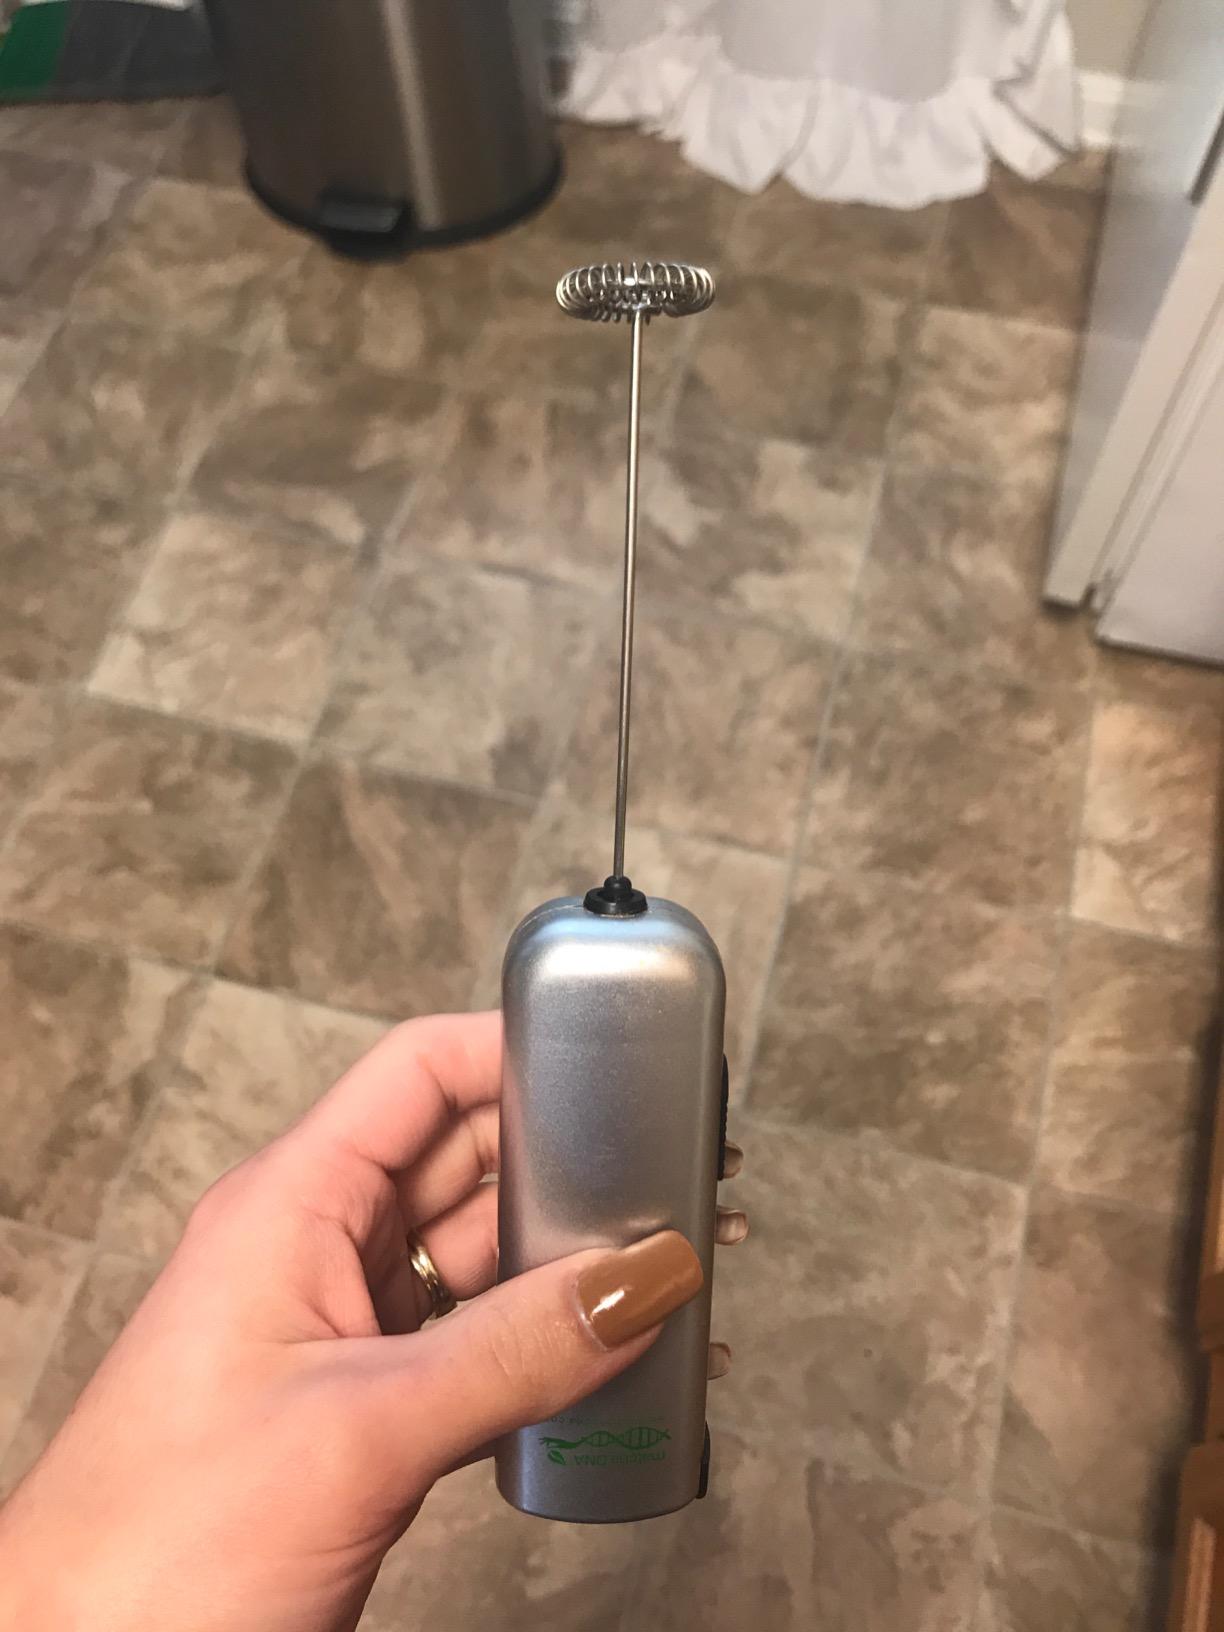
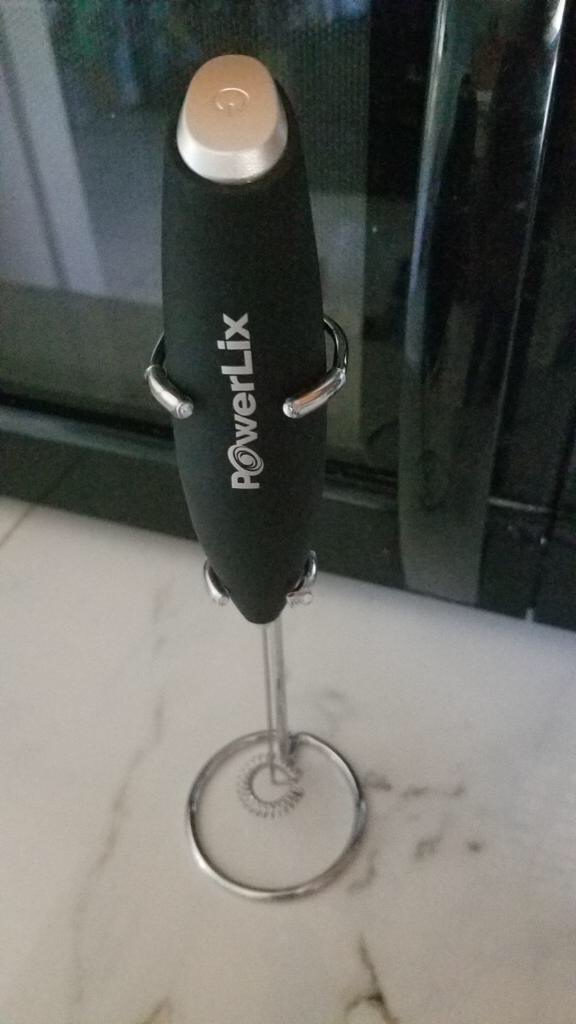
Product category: items_mixer
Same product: no